Endorheic basin

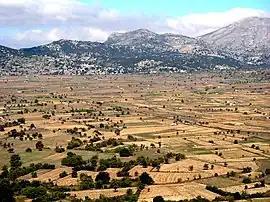
The Lasithi Plateau in Crete

Though a large portion of Europe drains to the endorheic Caspian Sea, Europe's wet climate means it contains relatively few terminal lakes itself: any such basin is likely to continue to fill until it reaches an overflow level connecting it with an outlet or erodes the barrier blocking its exit.